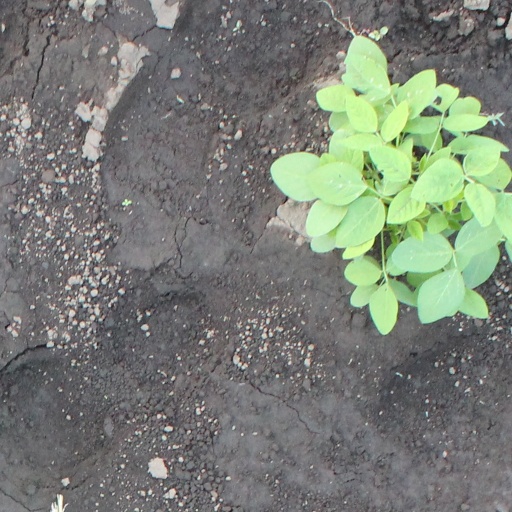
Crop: soybean